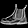
Label: Ankle boot